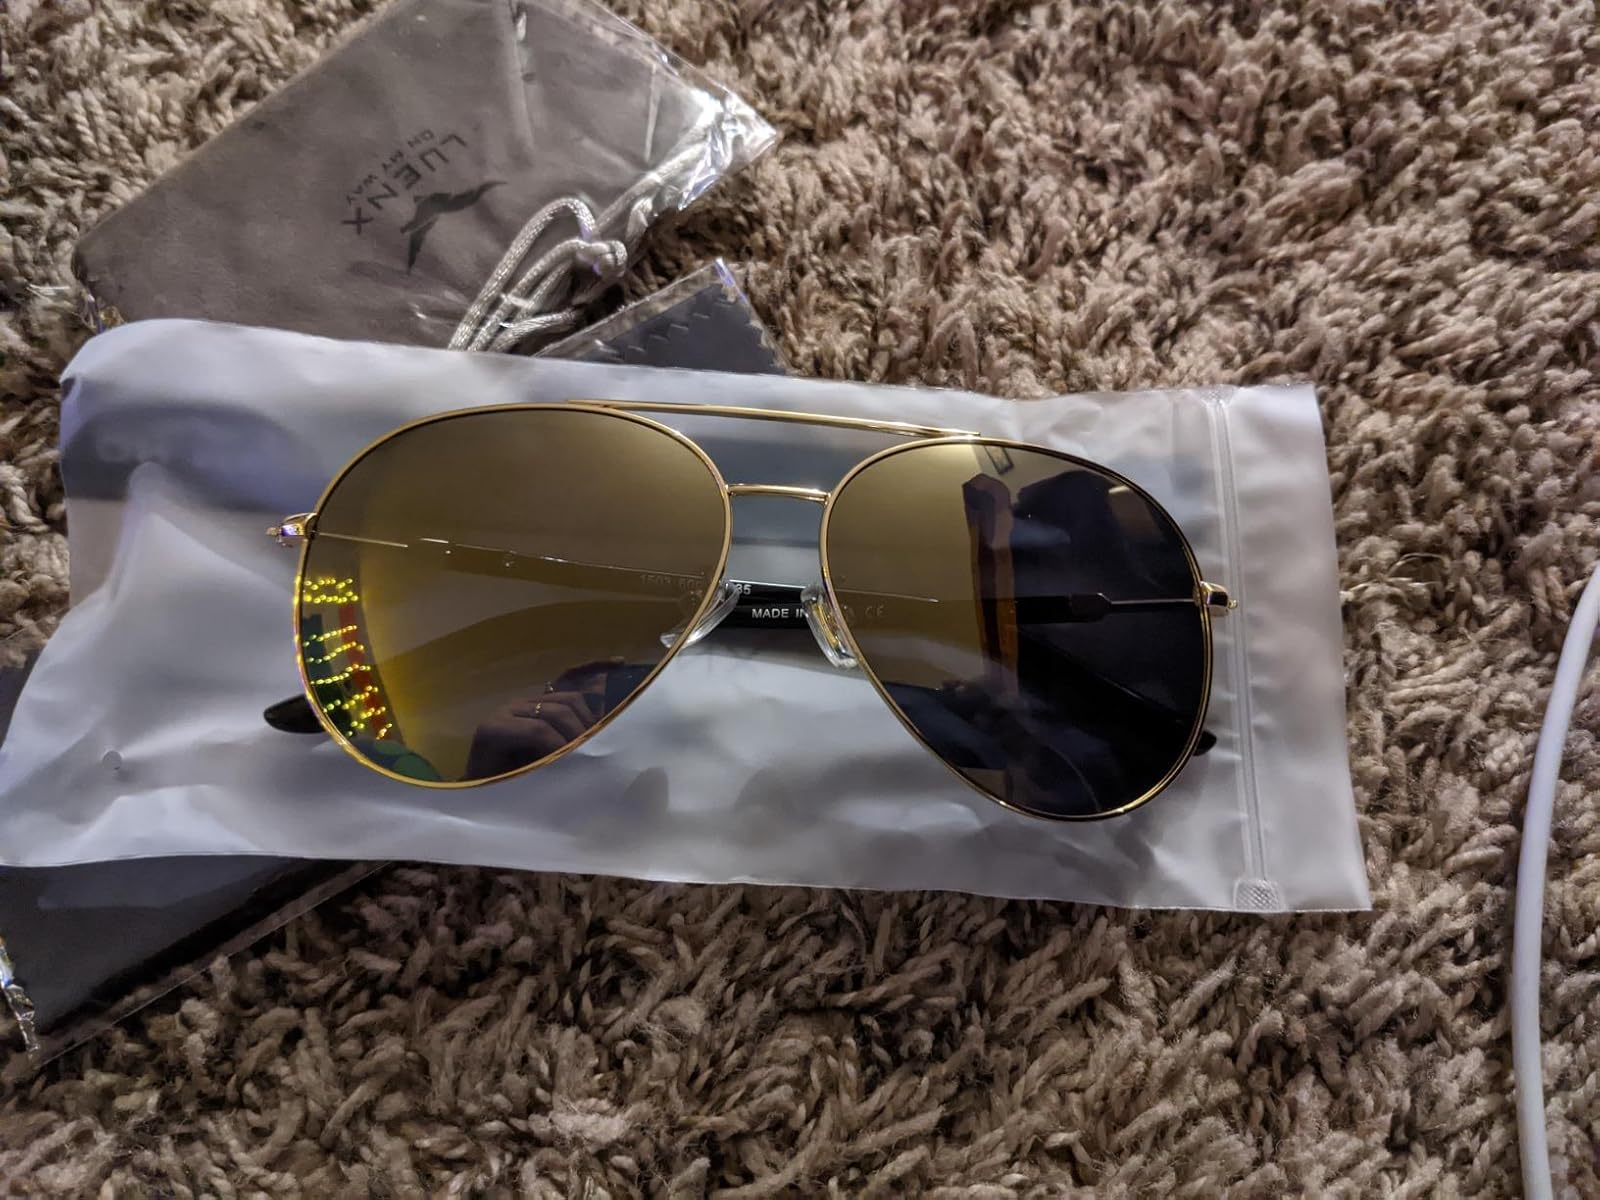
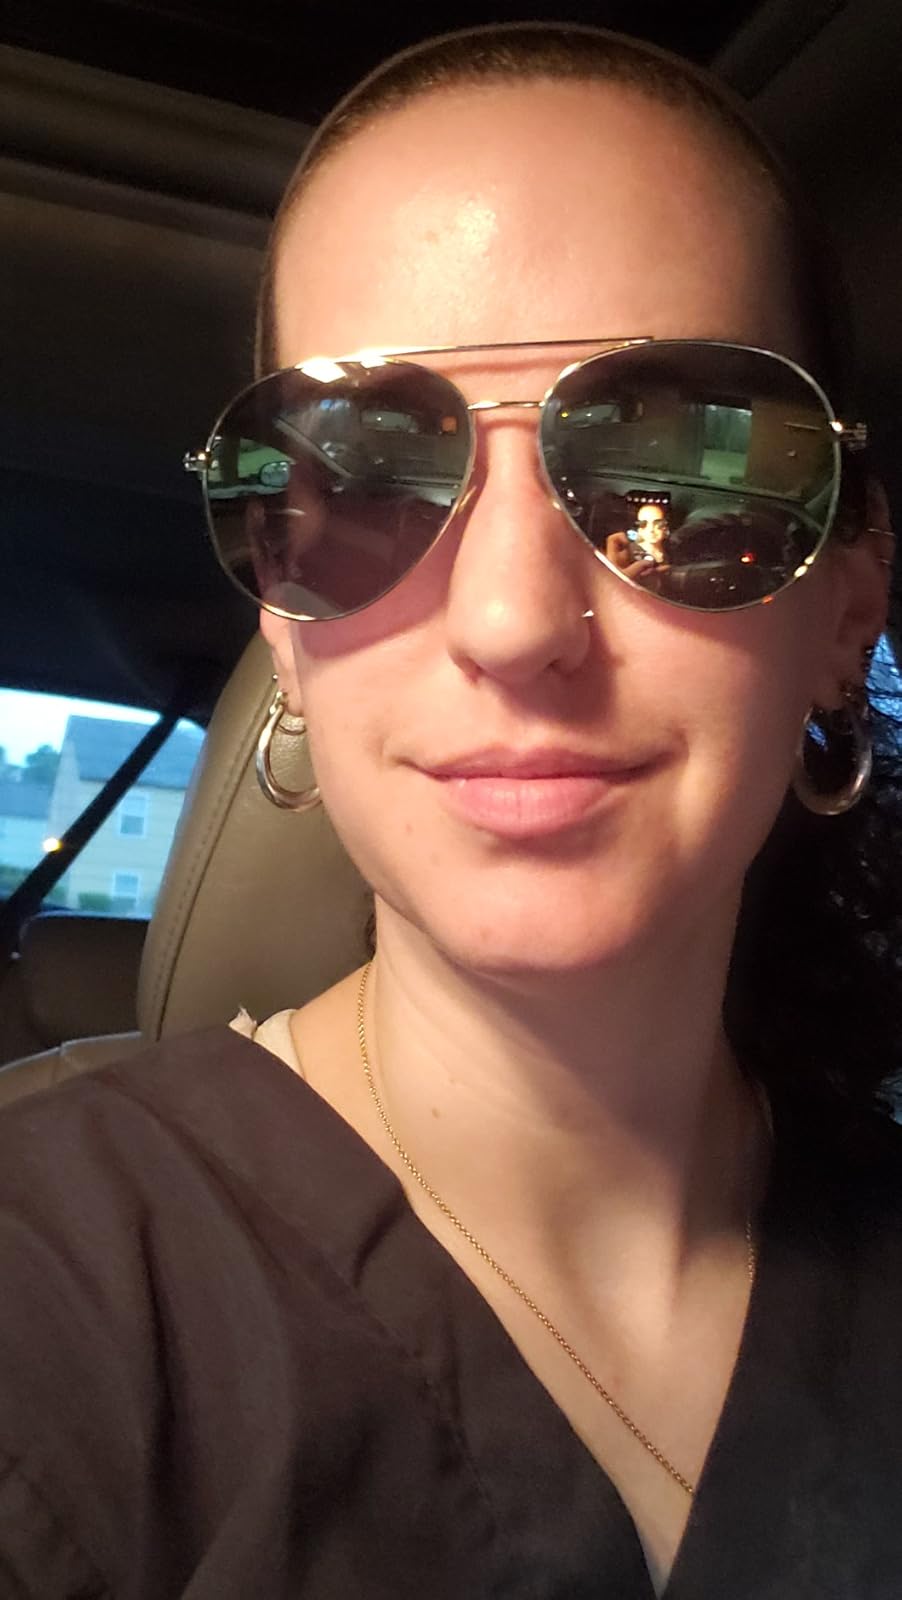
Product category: accessories_sunglasses
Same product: yes